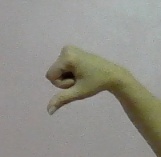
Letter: waw